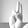
ASL letter: U